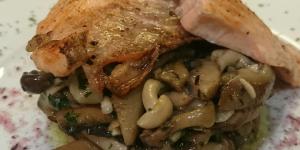
escalopines de salmon marinado con salteado de setas